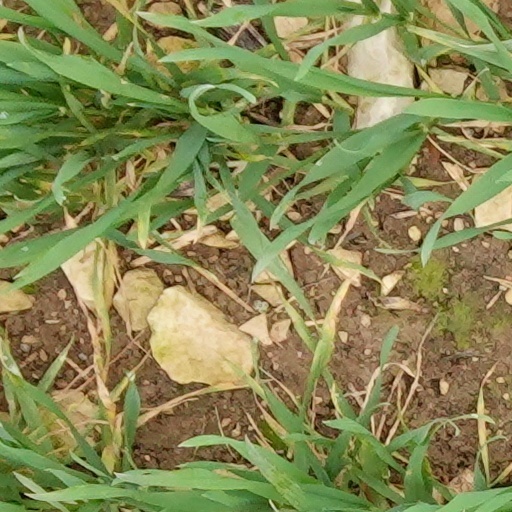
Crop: wheat